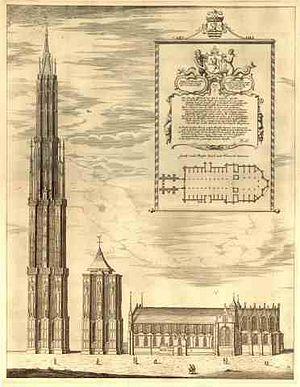
Le gothique brabançon est un style local de l'architecture gothique qui caractérise de nombreux monuments situés sur le territoire couvert historiquement par le duché de Brabant, c'est-à-dire en Belgique ainsi qu'au sud des Pays-Bas, mais aussi dans les régions avoisinantes, notamment en Flandre, Zélande et Hollande, avec des variantes locales différenciées. Né à partir du XIVᵉ siècle, influencé par le gothique français ainsi que par le gothique rhénan, le gothique brabançon a développé des caractéristiques qui lui sont propres. Il perdure jusque tardivement dans le XVIᵉ siècle.